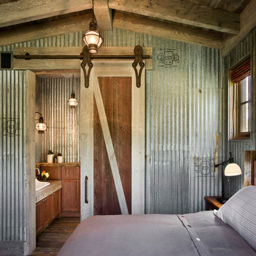
example of a country dark wood floor bedroom design in other with gray walls